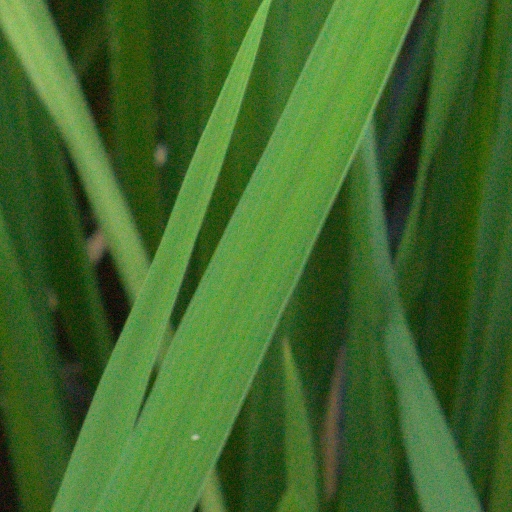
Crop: rice